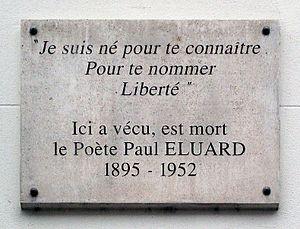
Plaque à l'angle d'un immeuble de Charenton commémorant Paul Éluard.
Paul Éluard, nom de plume d'Eugène Grindel, né à Saint-Denis le 14 décembre 1895 et mort à Charenton-le-Pont le 18 novembre 1952, est un poète français.